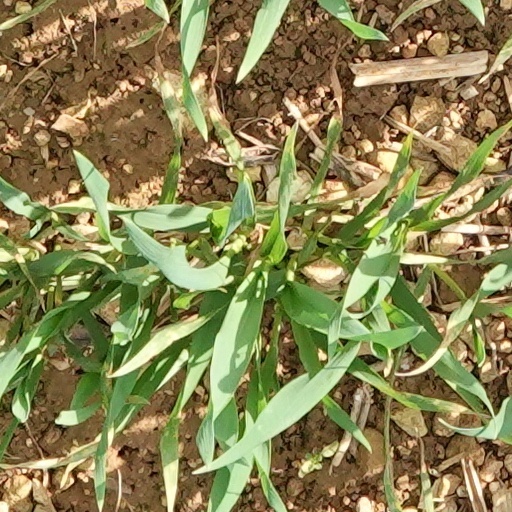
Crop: wheat